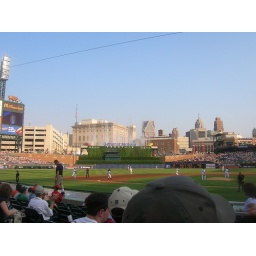
Another view from my seat during gametime...cool little water spouts in center field...